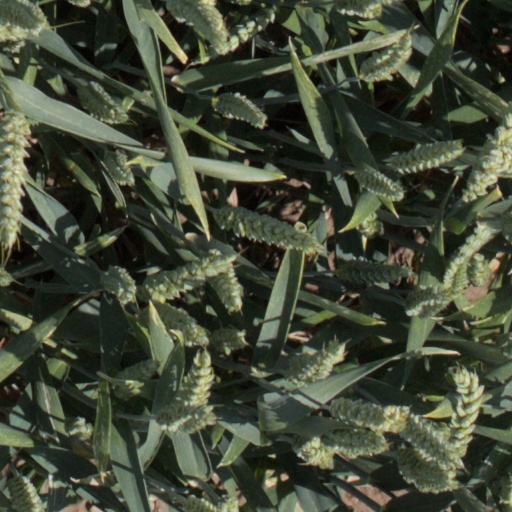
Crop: wheat